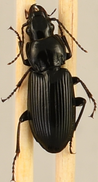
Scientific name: Pterostichus melanarius melanarius
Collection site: Steigerwaldt-Chequamegon NEON (STEI), plot STEI_004